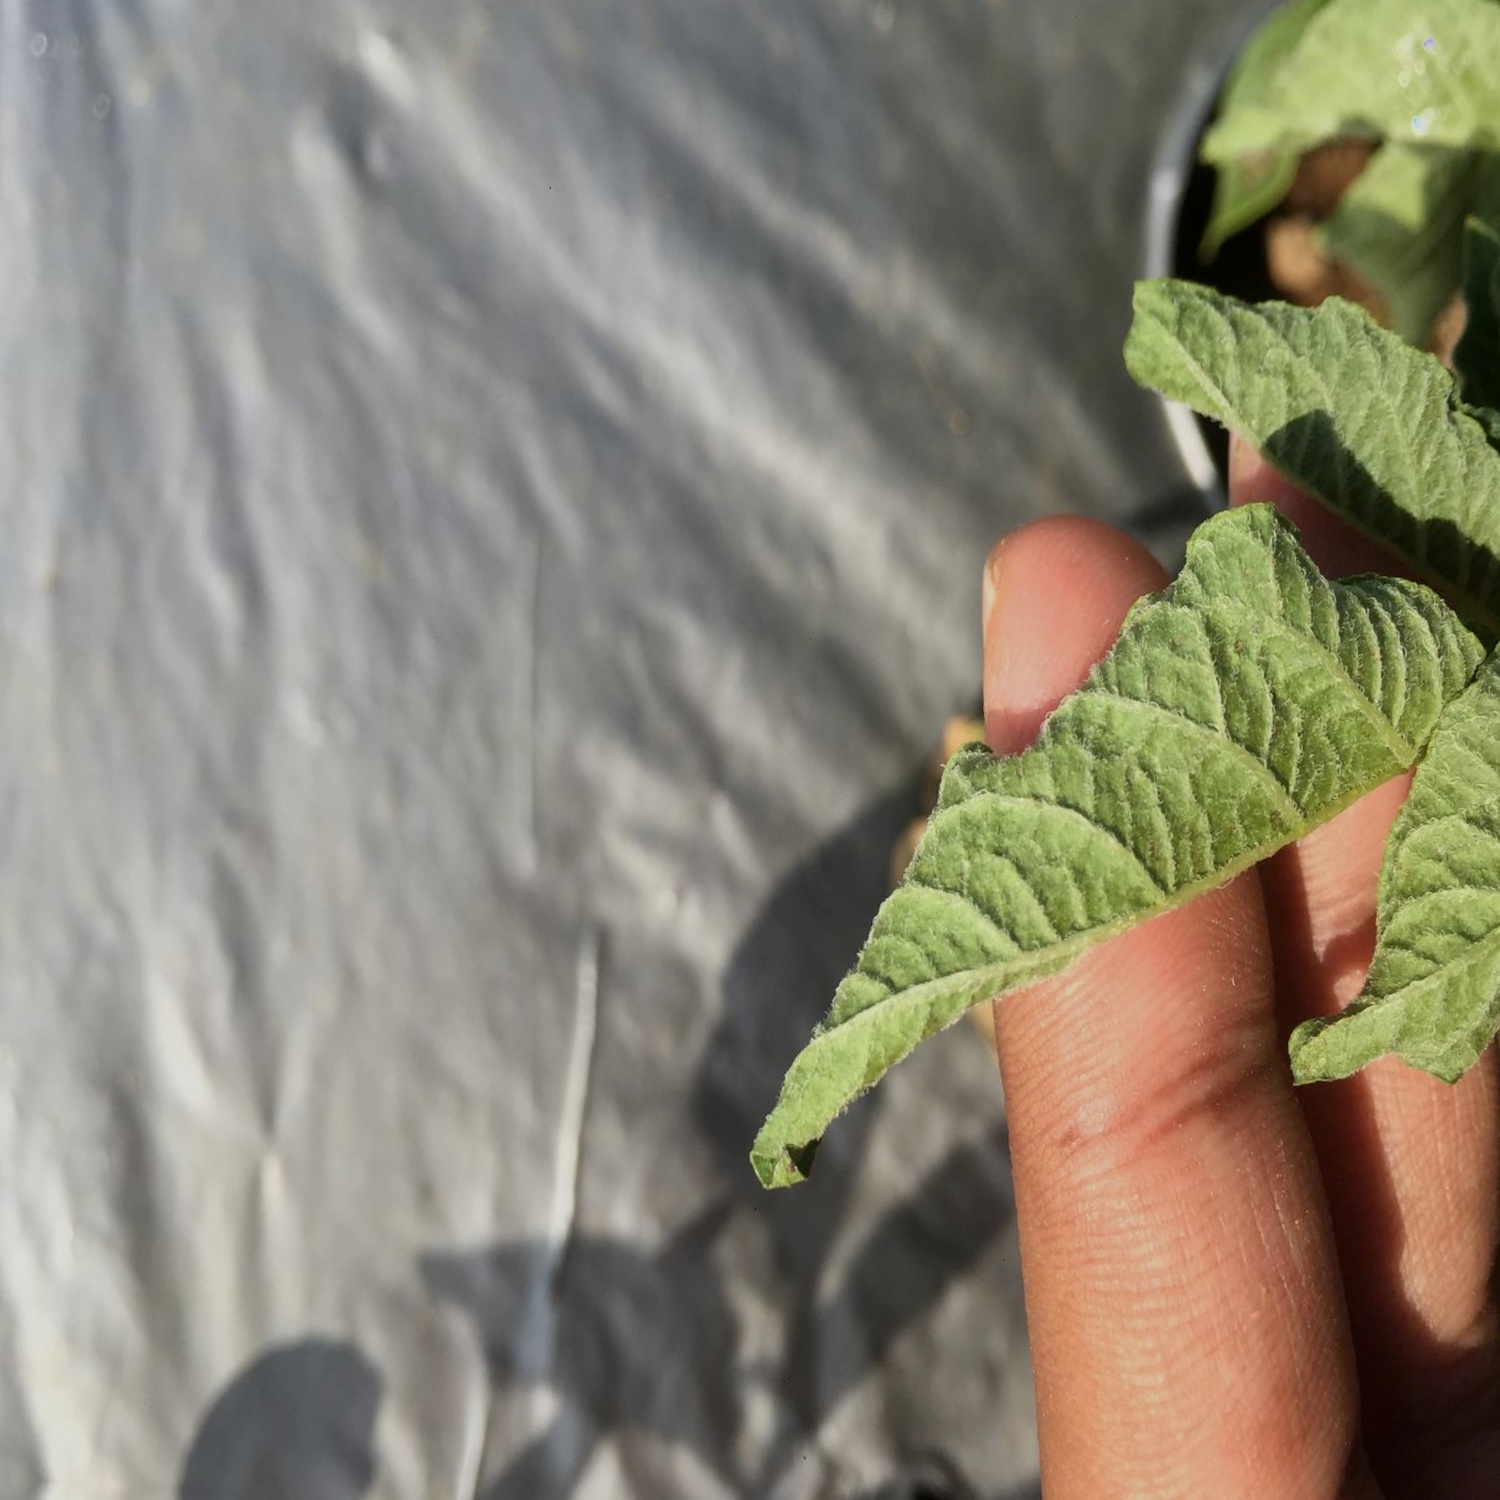
Etiqueta: Pudricion_Parda